Tsurusato Station

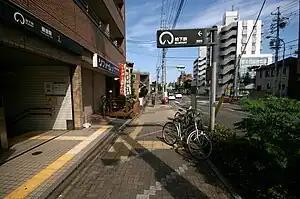

is an underground metro station located in Minami-ku, Nagoya, Aichi, Japan operated by the Nagoya Municipal Subway’s Sakura-dōri Line. It is located 13.8 kilometers from the terminus of the Sakura-dōri Line at Taiko-dori Station.